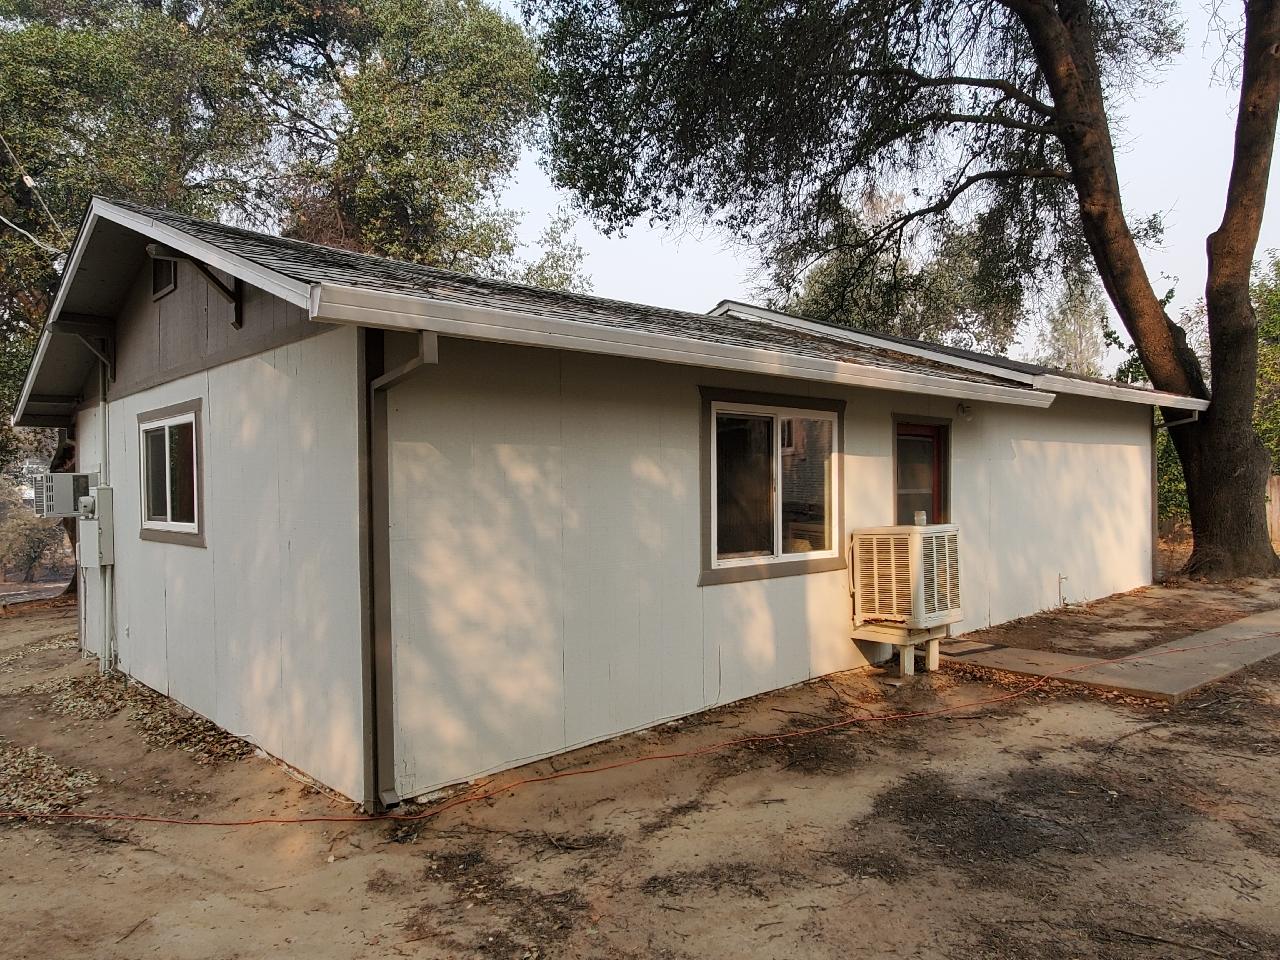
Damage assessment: no_damage